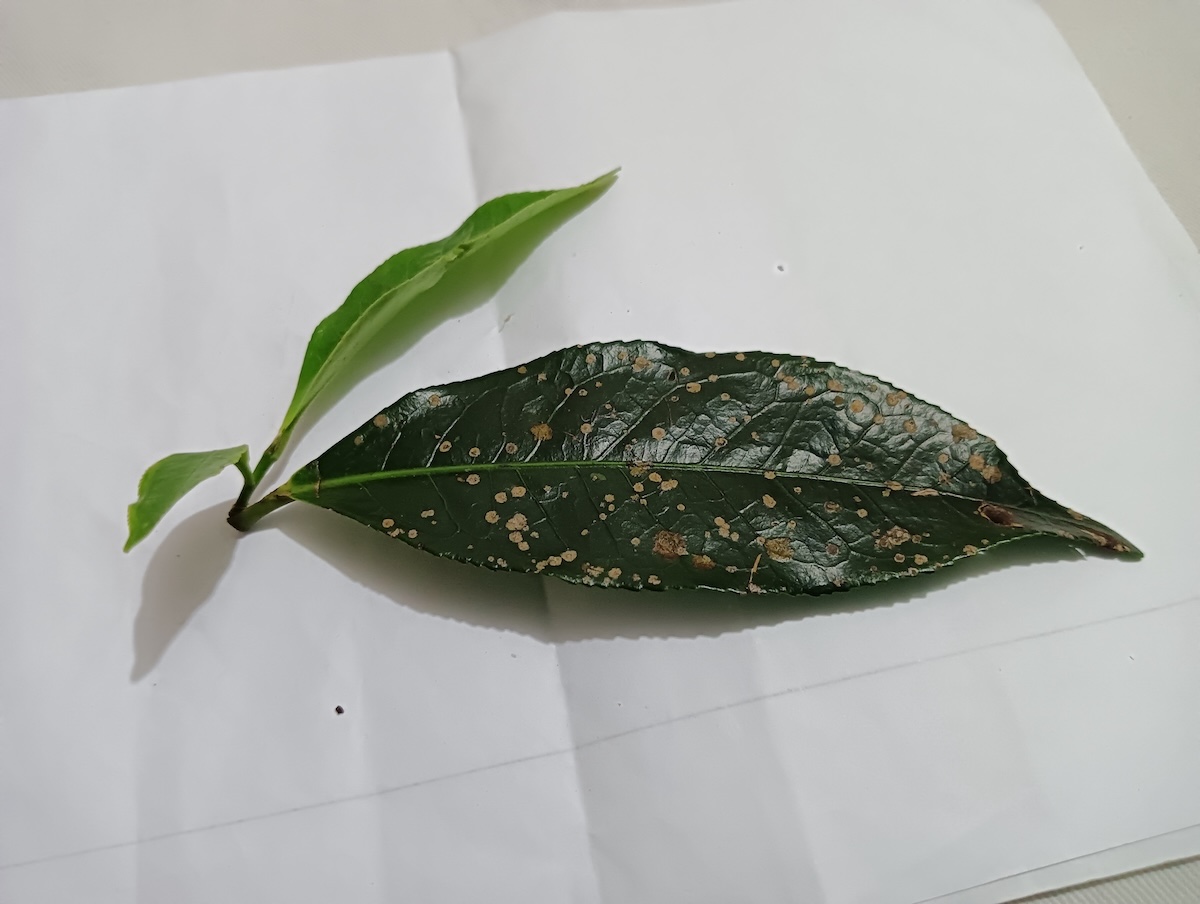
Label: Tea algal leaf spot